Antisemitism in Turkey

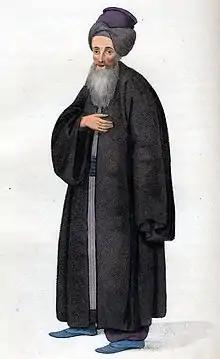
Painting of a Jewish man from the Ottoman Empire, 1779.

However, later the attitude of the authorities towards the Jews deteriorated. In 1579, Sultan Murad III reportedly heard that Jewish women wore silk clothes decorated with precious stones, and ordered the destruction of all Jews in the Empire. Even though the decree was lifted, thanks to Shlomo Ashkenazi, the adviser to the Grand vizier, a special clothing was ordered for Jews to wear. In particular, women were forbidden to wear silk, and men have been prescribed to wear a special form of hat.